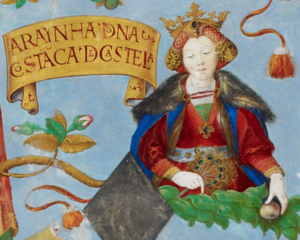
Cet article donne la liste des héritiers successifs du trône de Portugal depuis l'avènement d'Alphonse Iᵉʳ en 1139. Contrairement à d'autres monarchies, les règles de succession n'ont pas inclus la loi salique, mais la primogéniture cognatique avec préférence masculine. Les héritiers ont porté les titres successifs de prince de Portugal entre 1433 et 1645, de prince du Brésil entre 1645 et 1815 et de prince royal entre 1815 et 1910.
Cet article présente la liste des comtesses et reines du royaume de Castille.